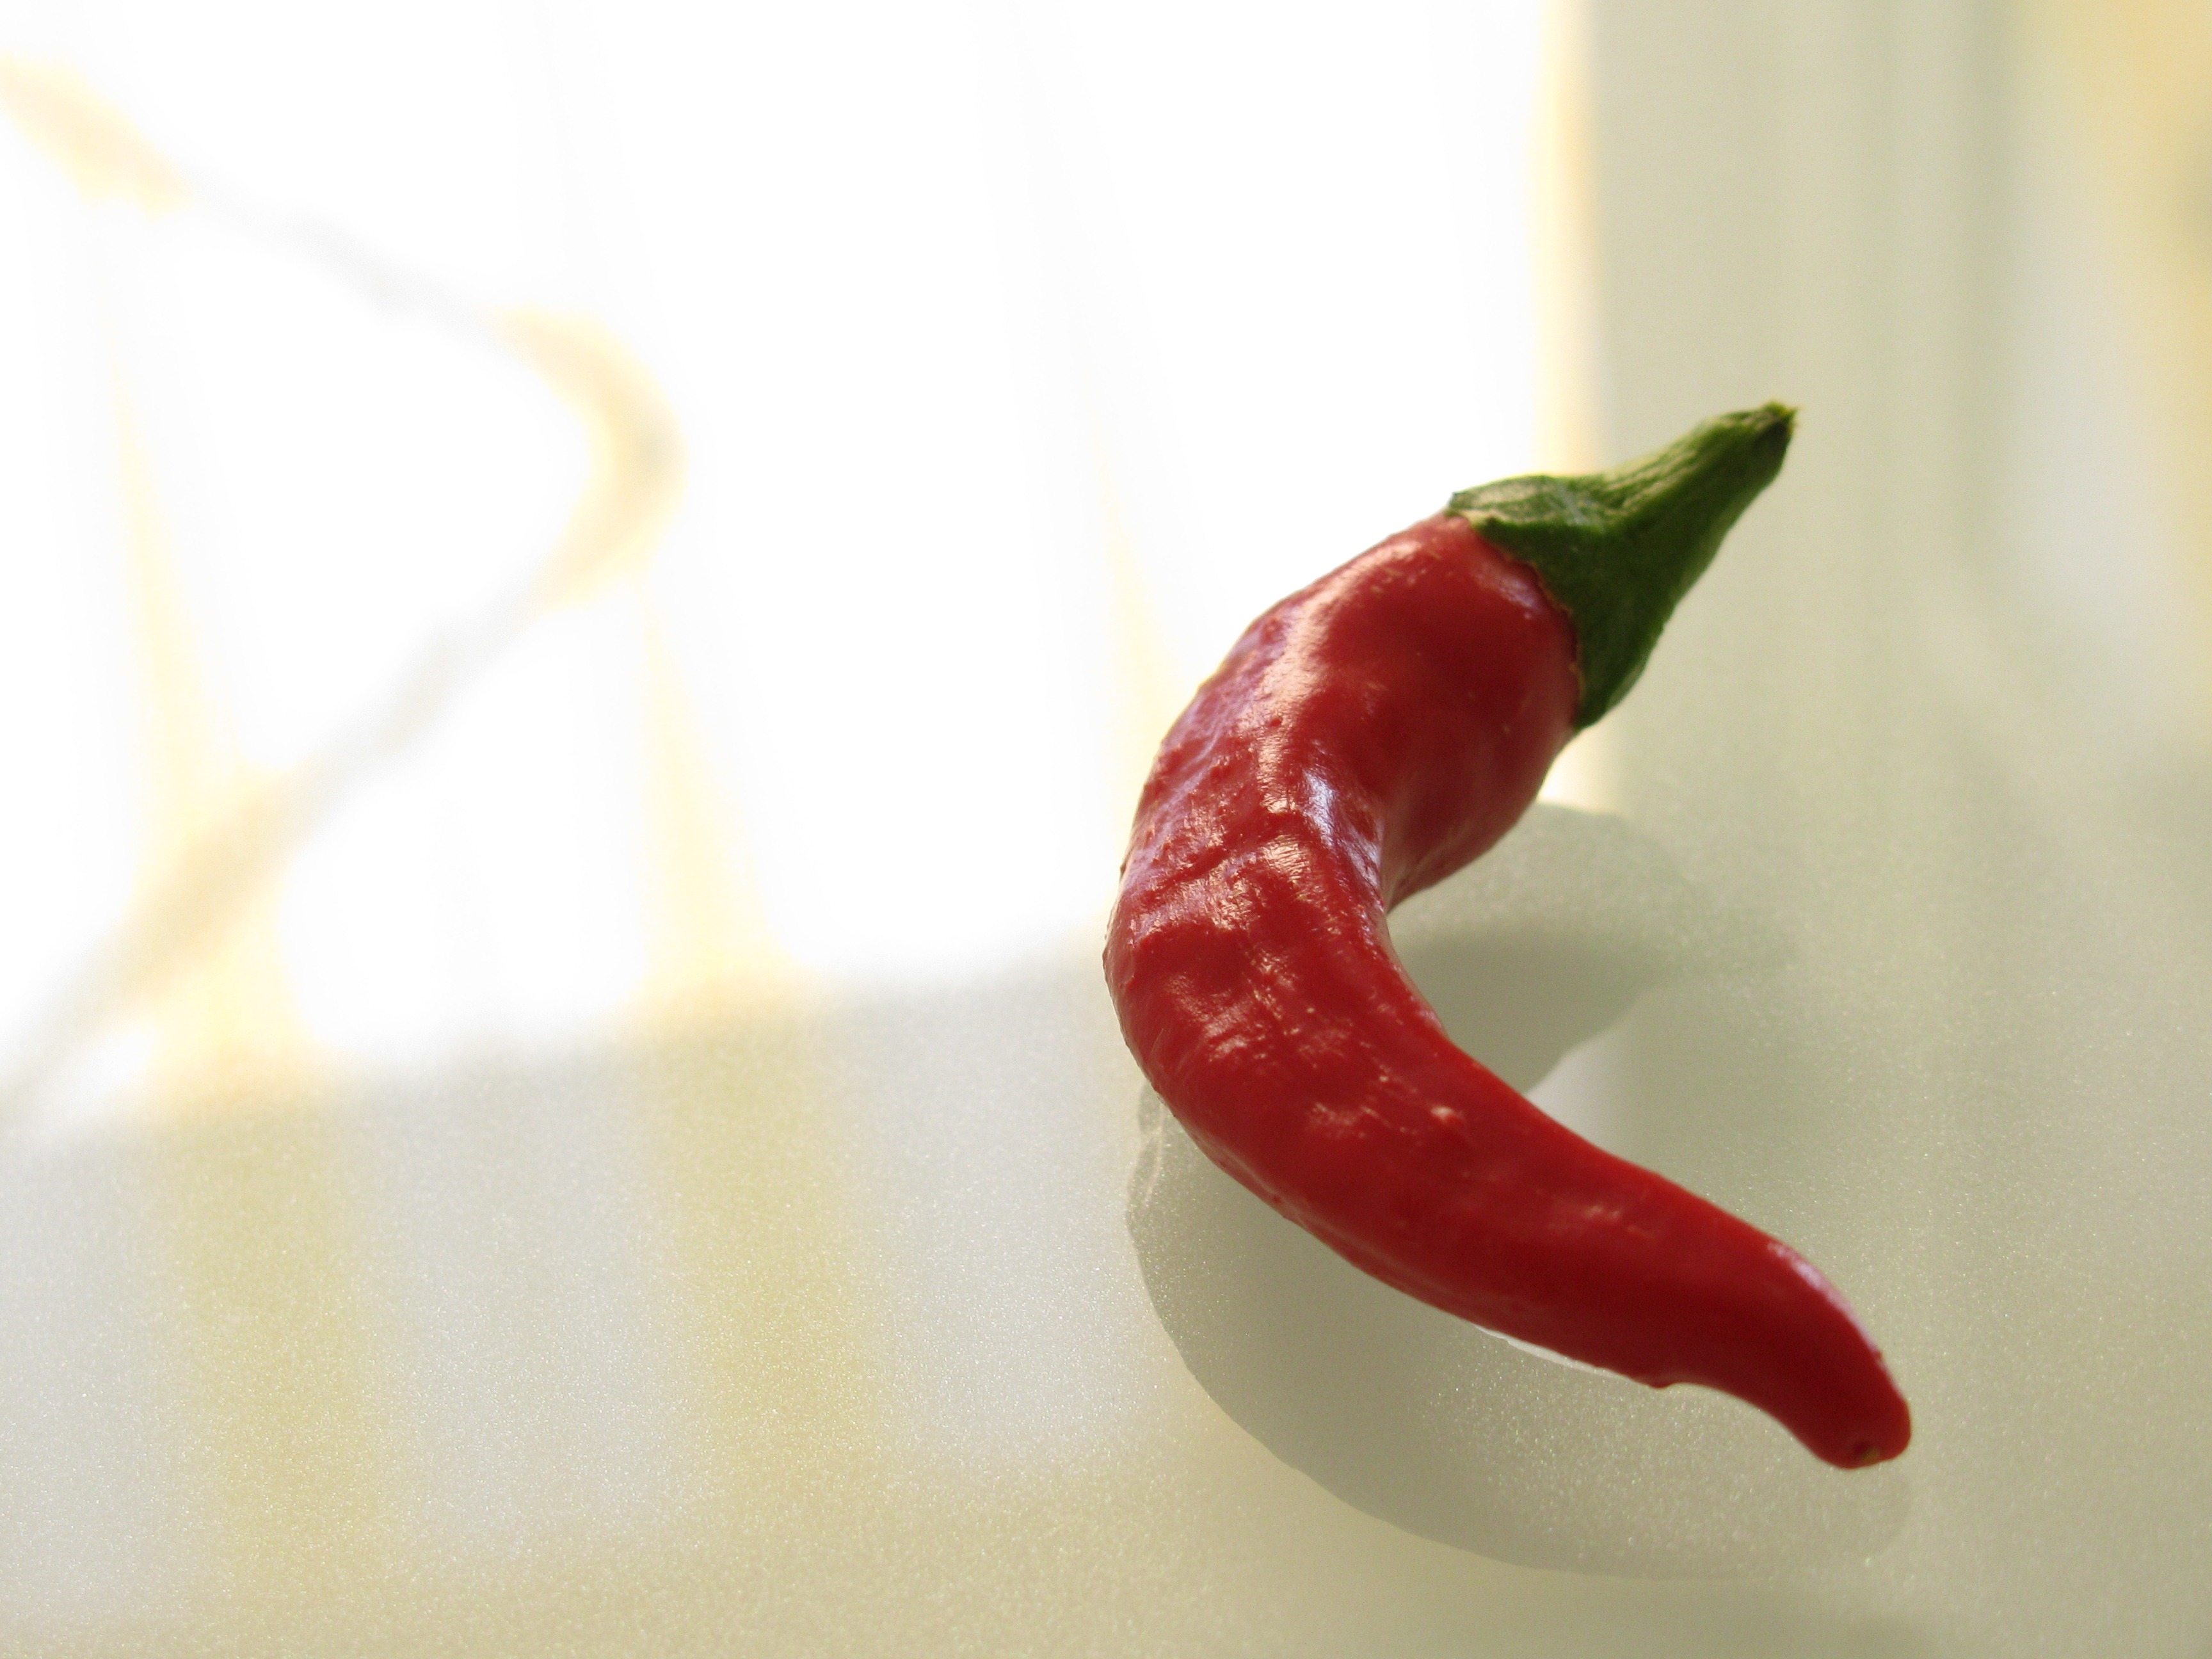
plant, fruit, flower, food, pepper, spice, chili, red, cooking, ingredient, produce, vegetable, fresh, healthy, cuisine, seasoning, hot, peppers, spicy, tasty, raw, paprika, organic, flowering plant, chili pepper, cayenne pepper, land plant, peperoncini, bell peppers and chili peppers